Adventive plant

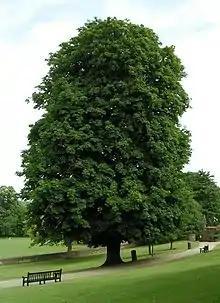
The horse chestnut, "Aesculus hippocastanum", native to Greece and the Balkan peninsula, has been introduced across most of Europe and parts of North America as an ornamental plant.

Adventive plants, also known as alien plants, foreign plants or casual plants are alien plant species appearing in a place that does not correspond to their area of origin, in contrast to the native species. These plants can arrive by natural means (such as wind or animal) or by human intervention (either intentional or accidental).